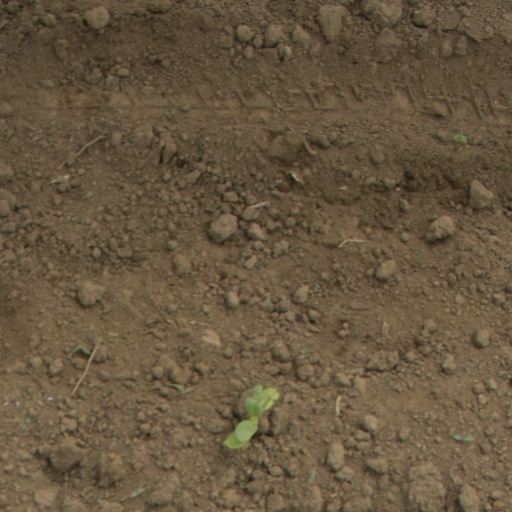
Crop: Jerusalem artichoke